Moonnalam

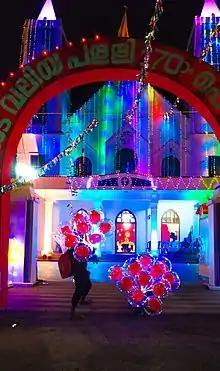
Marthashamooni Orthodox Church, Moonnalam

Marthashamooni Church also known as 'Poovankunnil pally' is a Christian Orthodox Church located in Moonnalam. It is the first church in India proclaimed under the name of St.Shmooni. People from far places of all religions visit this church. It is one of the most established churches in Kerala and was proclaimed as a global pilgrimage center. The church is known for its celebration of 'Veliya Perunnal' which takes place every year in the month of January. Most of the members of the church are NRI's.